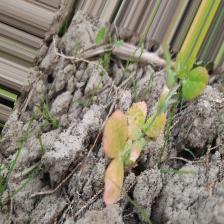
Label: Lentil Rust